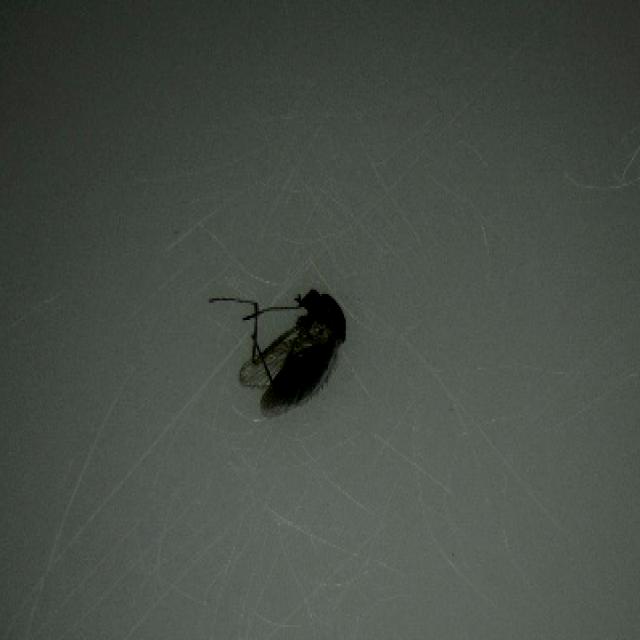
Species: culex_tritaeniorhynchus